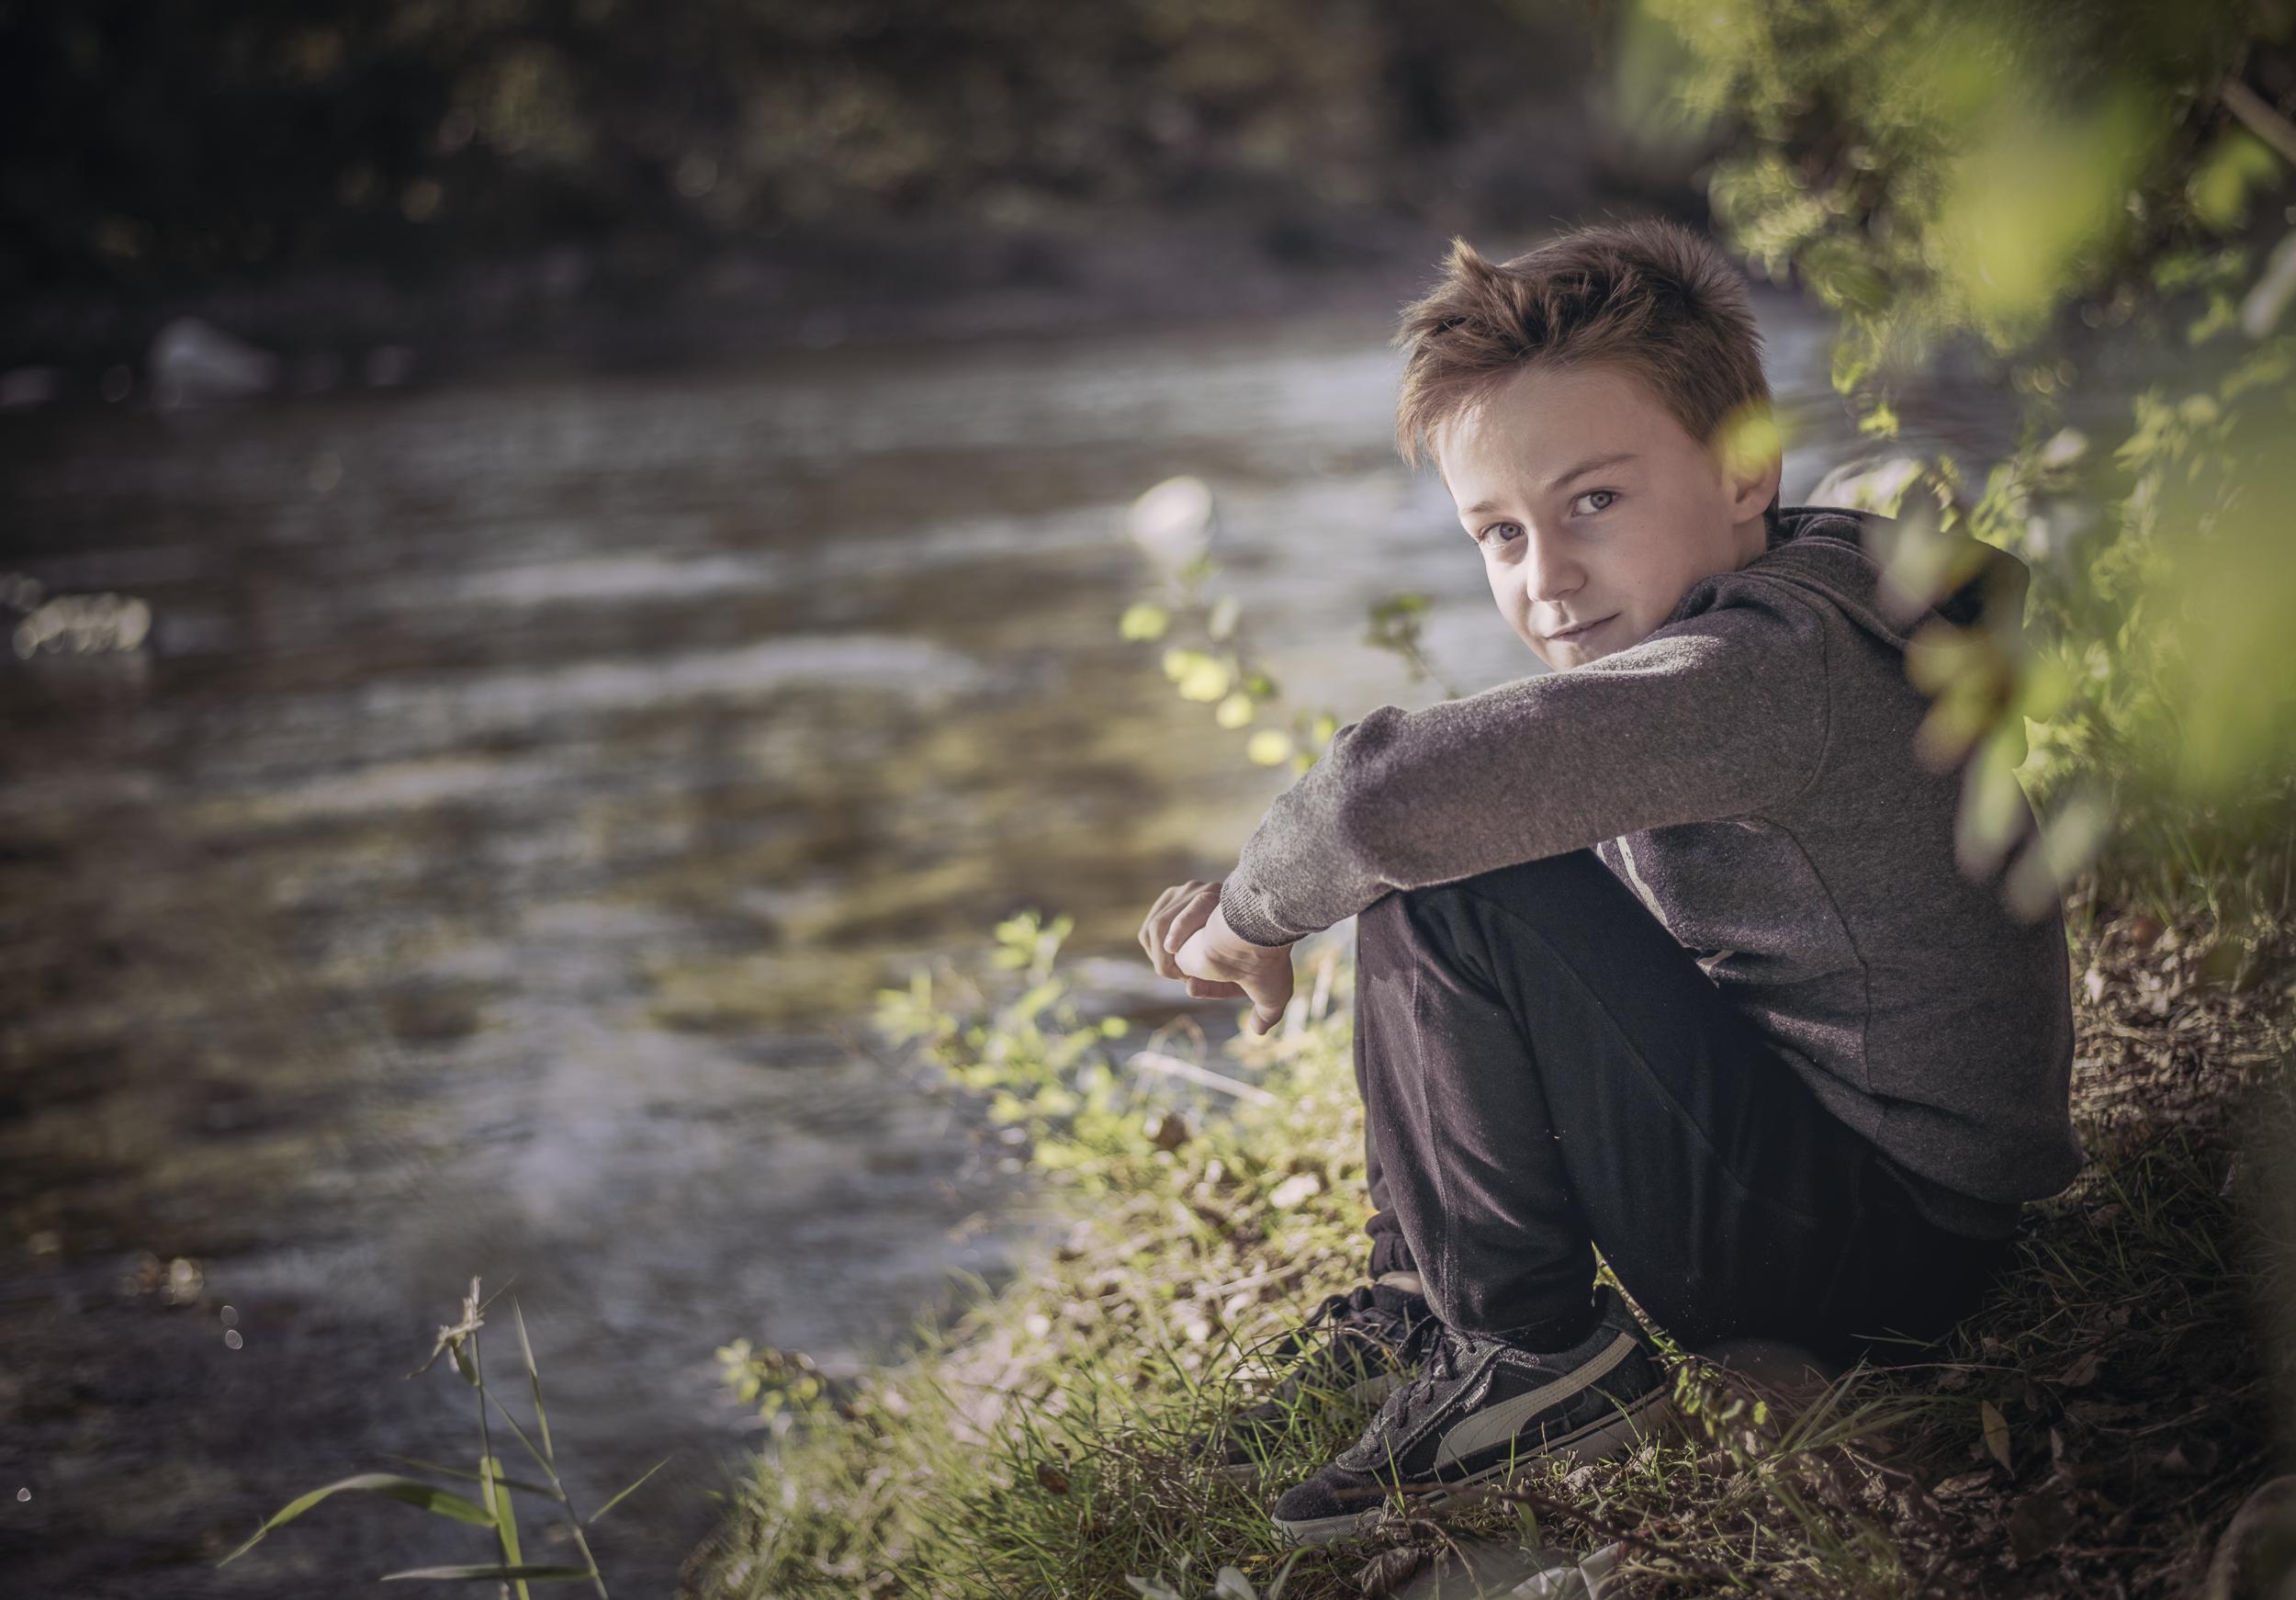
tree, nature, forest, person, people, sunlight, morning, flower, portrait, spring, autumn, child, nikon, season, photograph, nikkor, d750, woodland, ardche, rivire, 500mmf18, curuyann, personne, portrait photography